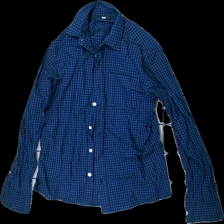
View: front
Type: Shirt
Category: Men
Brand: Not in the list
Brand text on label: SM ALL
Colors: Blue, Black
Material: 100% Cotton
Pattern: Checkered print
Cut: Regular
Price range: 50-100
Recommended usage: Reuse
Description: Black and blue checkered shirt